Speciesism

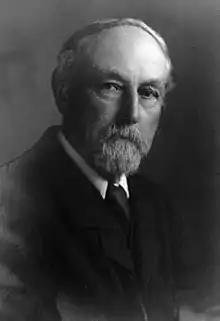
Henry S. Salt criticized the idea that there exists a "great gulf" between humans and other animals.

In his 1824 work "Moral Inquiries on the Situation of Man and of Brutes", English writer and early animal rights advocate Lewis Gompertz argued for egalitarianism, extending it to nonhuman animals. He stated that humans and animals have highly similar feelings and sensations, noting that experiences like hunger, desire, fear, and anger affect both in similar ways. Gompertz also pointed out shared physiological characteristics between humans and animals, suggesting a similarity in sensation. He criticized the use of animals by humans, highlighting the disregard for their feelings, needs, and desires.